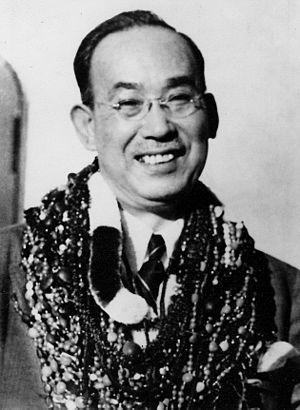
Le reiki est une méthode de soins non conventionnelle d'origine japonaise, fondée sur des soins dits « énergétiques » par imposition des mains. Elle a été fondée par le Japonais Mikao Usui à la suite d’une révélation mystique qui l’aurait conduit à la fin du XIXᵉ siècle à recevoir les « clefs de la guérison ».
Chujiro Hayashi, né le 15 septembre 1880, est de nationalité japonaise et mort le 10 mai 1940. Il est généralement considéré comme le principal disciple de Mikao Usui.